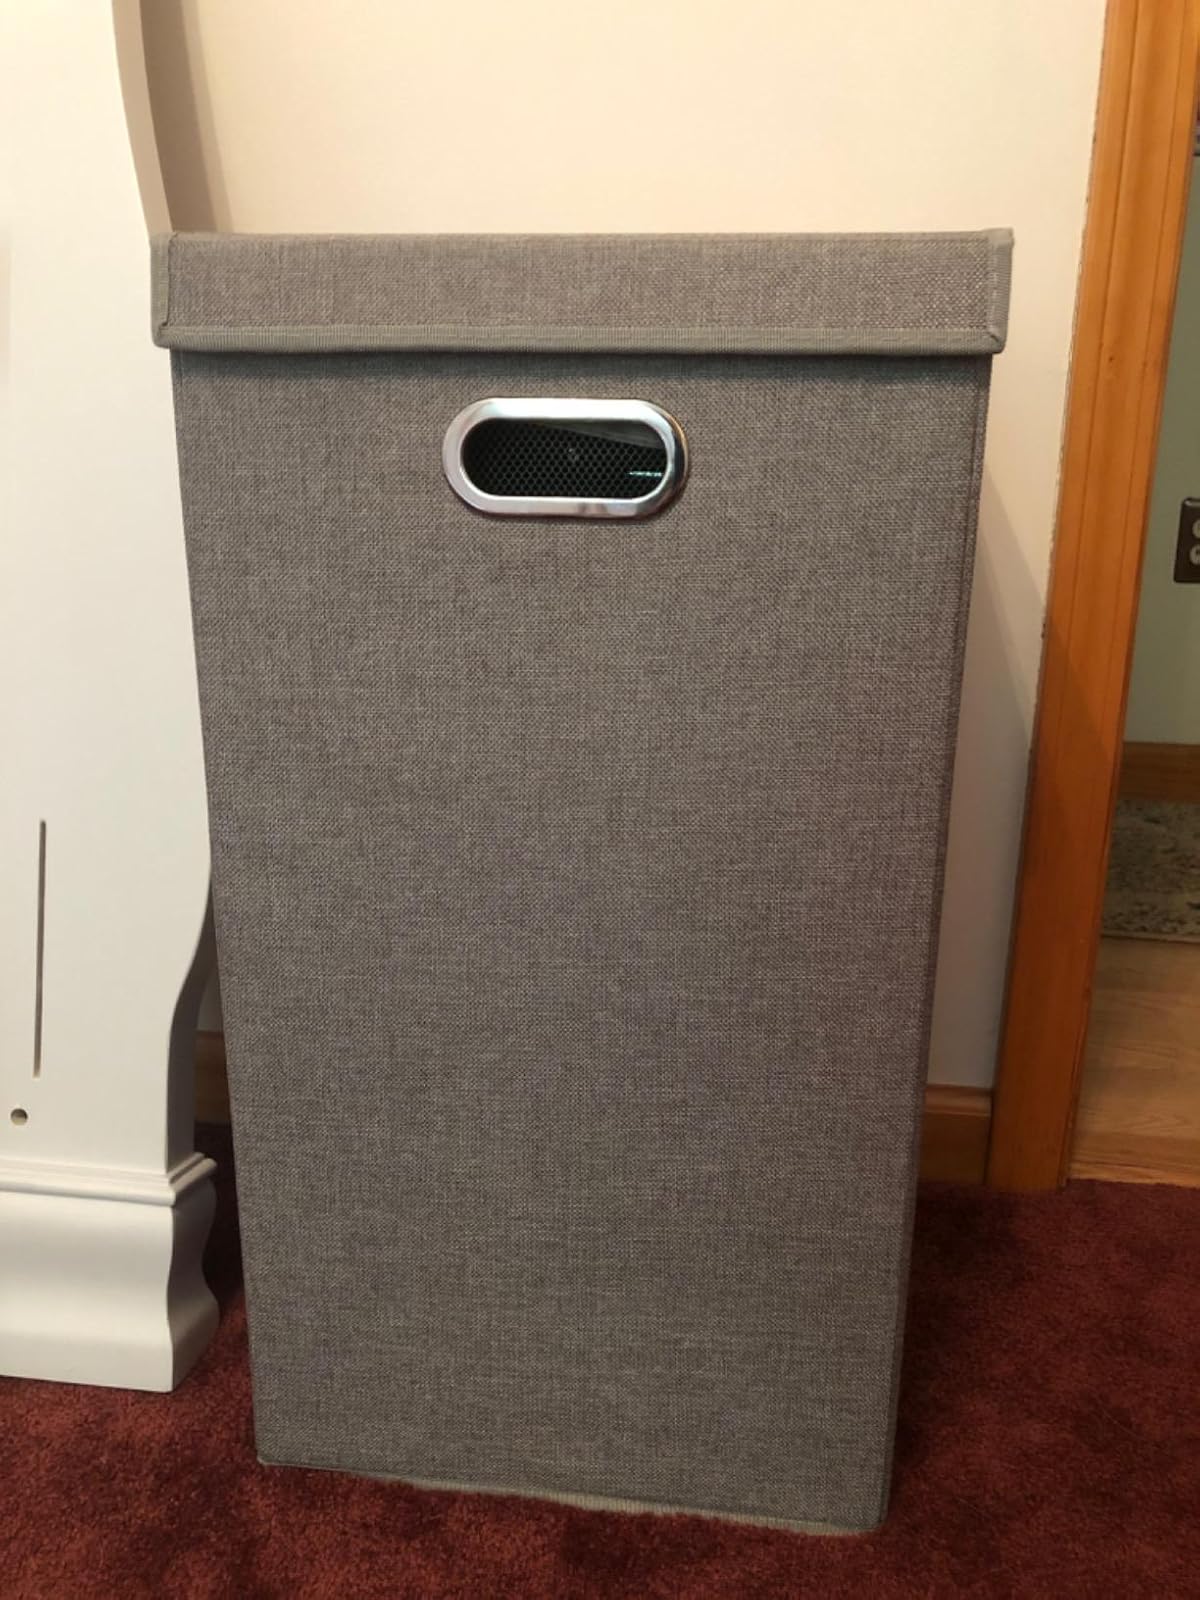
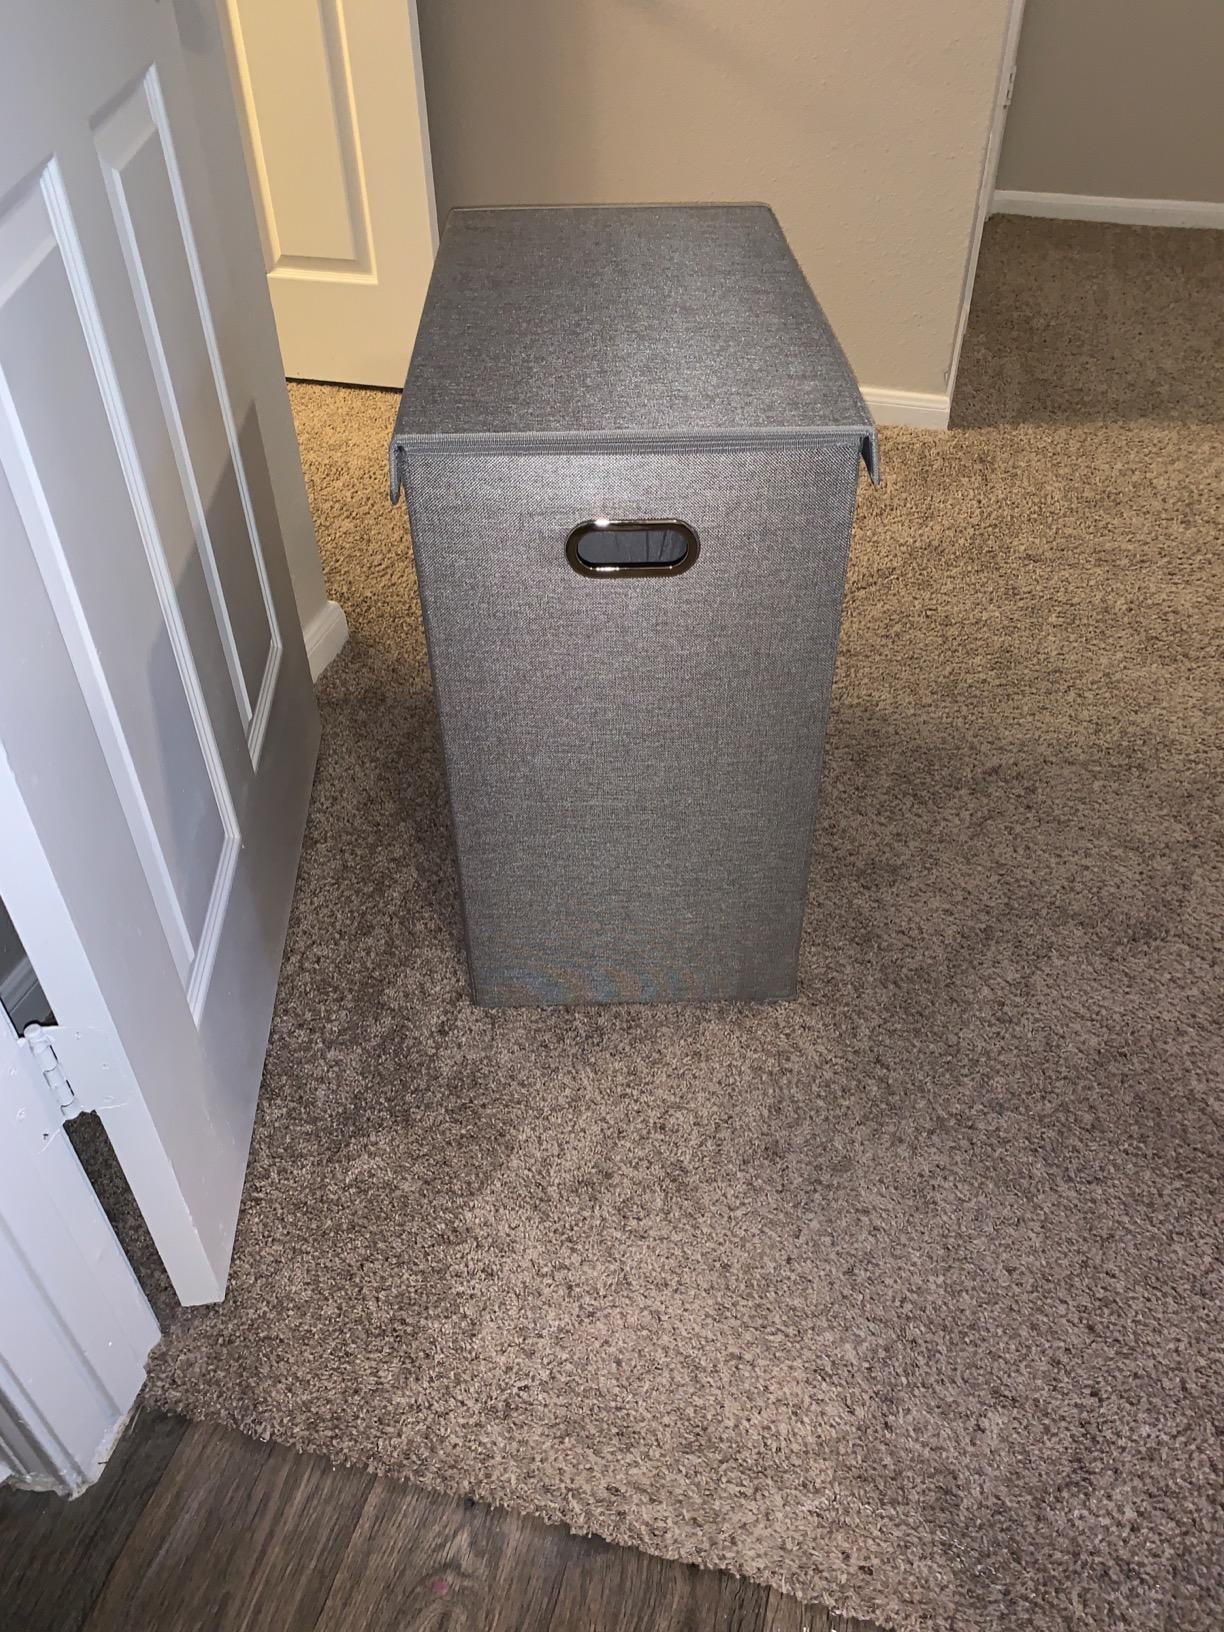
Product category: items_hamper
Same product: no